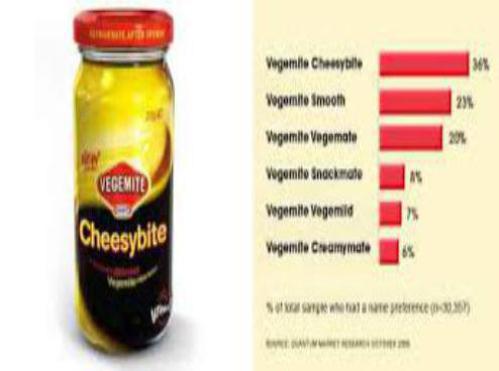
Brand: cheesybite
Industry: Food